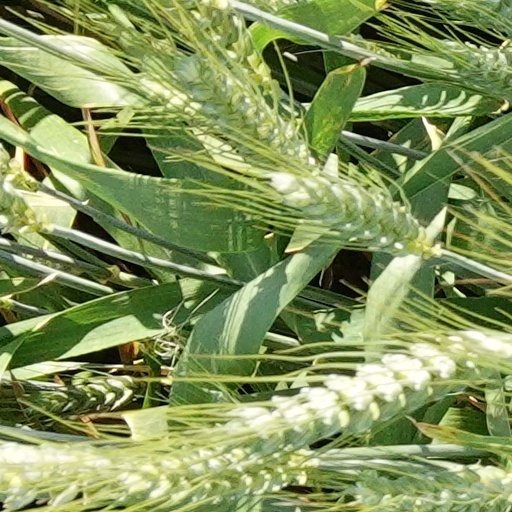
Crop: wheat